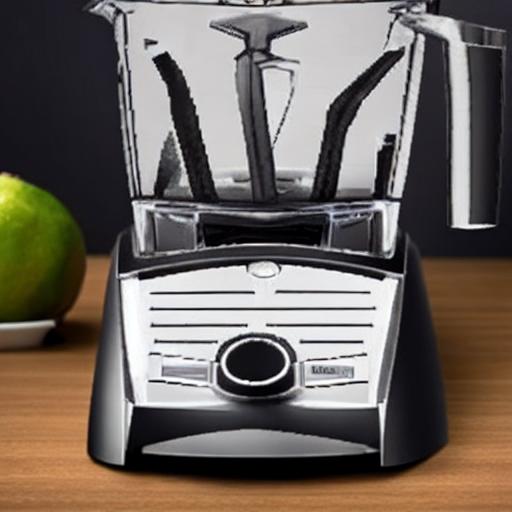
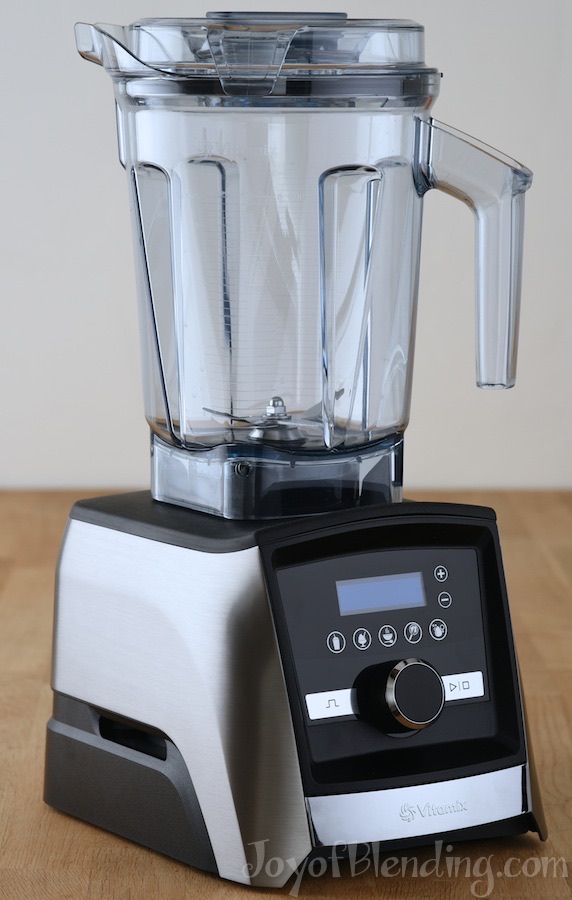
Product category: items_blender
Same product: no